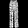
Label: Trouser